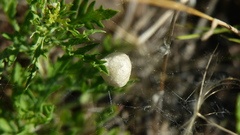
Species: Lactrodectus_hesperus